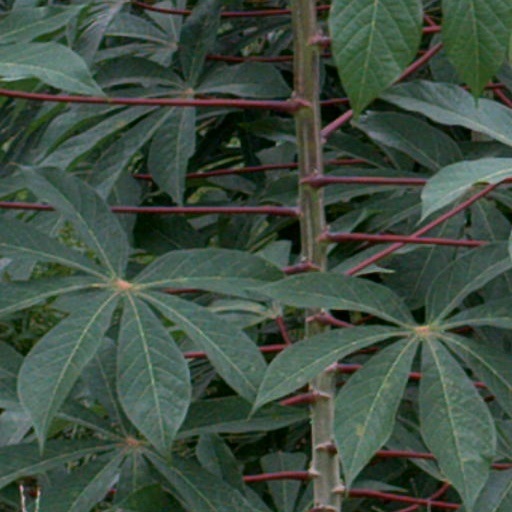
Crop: cassava